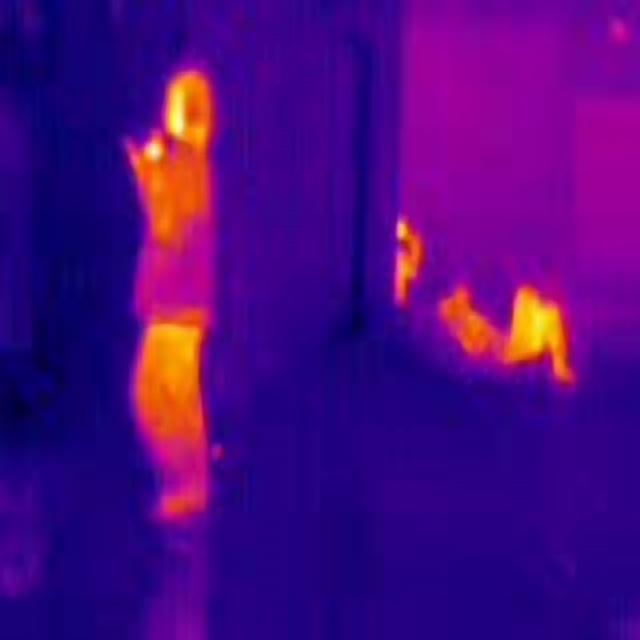
Detected objects:
label: person
label: person
label: person